William, Prince of Wales

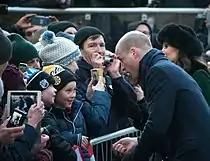
see caption

William was created Duke of Cambridge, Earl of Strathearn, and Baron Carrickfergus on the day of his wedding in April 2011. He and Catherine toured Canada that summer. Nicholas Witchell, writing for BBC News, described the tour as an “unqualified success”, noting the couple’s relaxed approach—from tree planting to street hockey—charmed the public and bolstered support for the monarchy. The couple served as ambassadors for the 2012 Summer Olympics in London, during multiple sporting events throughout the games.